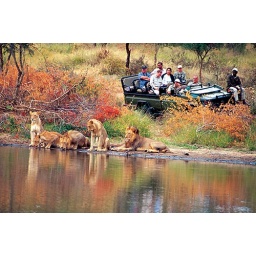
Pride of lions drinking at water edge in Thornybush Private Game Reserve.